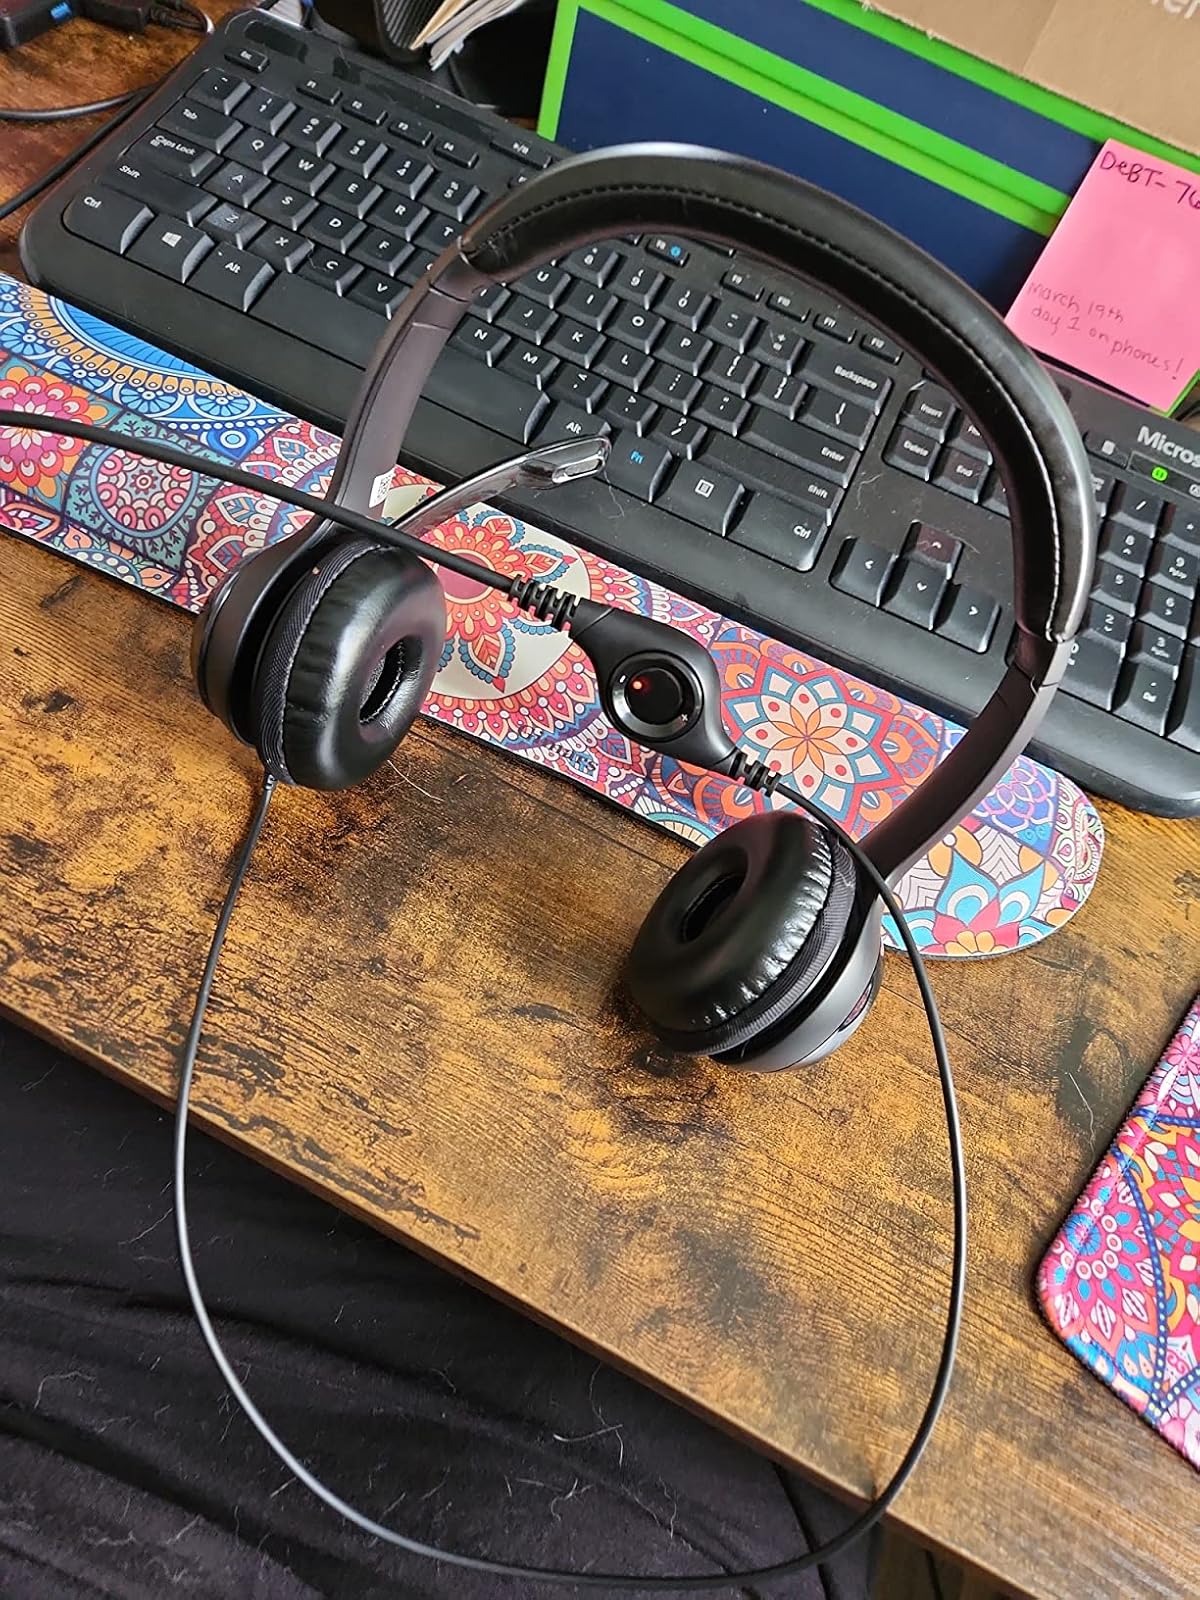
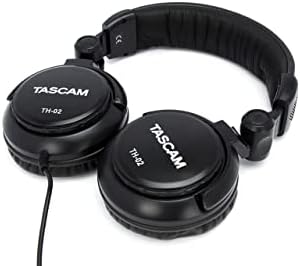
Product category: headphones
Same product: no